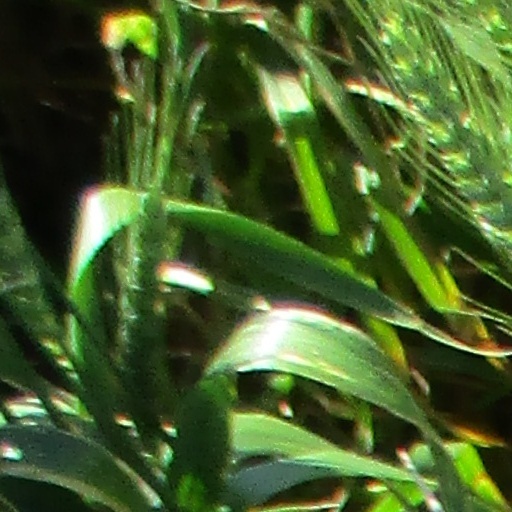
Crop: wheat